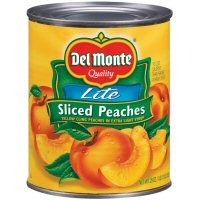
Item Name: Del Monte: Yellow Cling In Extra Light Syrup Peaches Sliced Lite, 29 Oz
Value: 29.0
Unit: Fl Oz

Price: 2.59